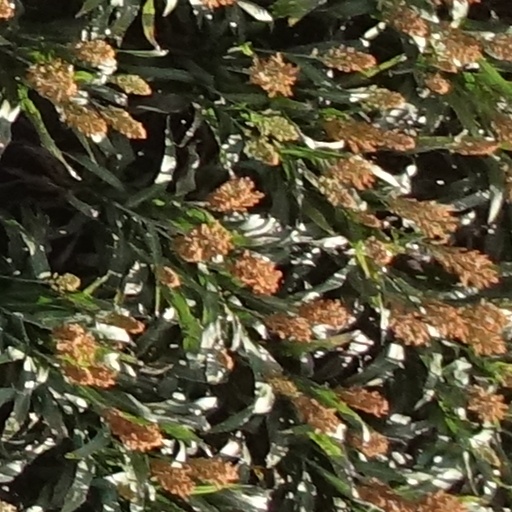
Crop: sorghum